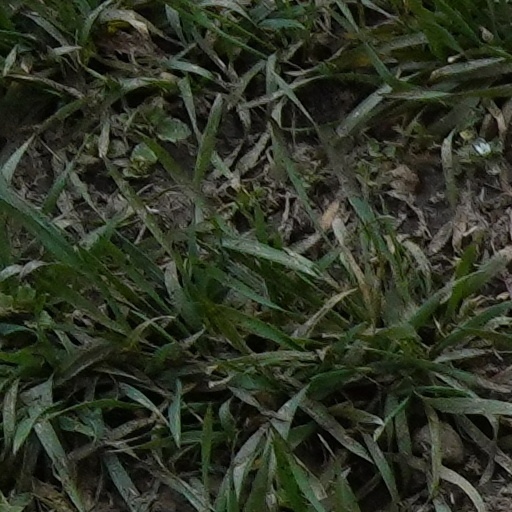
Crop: wheat